Gertie the Dinosaur

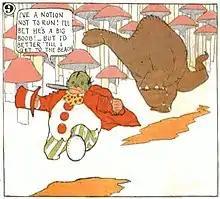
A Gertie-like dinosaur appeared in "In the Land of Wonderful Dreams" on September 21, 1913.

"Gertie" pleased audiences and reviewers. It won the praise of drama critic Ashton Stevens in Chicago, where the act opened. On February 22, 1914, before Hearst had barred the "New York American" from mentioning McCay's vaudeville work, a columnist in the paper called the act "a laugh from start to finish ... far funnier than his noted mosquito drawings". On February 28, the "New York Evening Journal" called it "the greatest act in the history of motion picture cartoonists". Émile Cohl praised McCay's "admirably drawn" films, and "Gertie" in particular, after seeing them in New York before he returned to Europe. Upon its theatrical release, "Variety" magazine wrote the film had "plenty of comedy throughout" and that it would "always be remarked upon as exceptionally clever". In 1994, "Gertie the Dinosaur" was voted number six of the 50 Greatest Cartoons by members of the animation field.